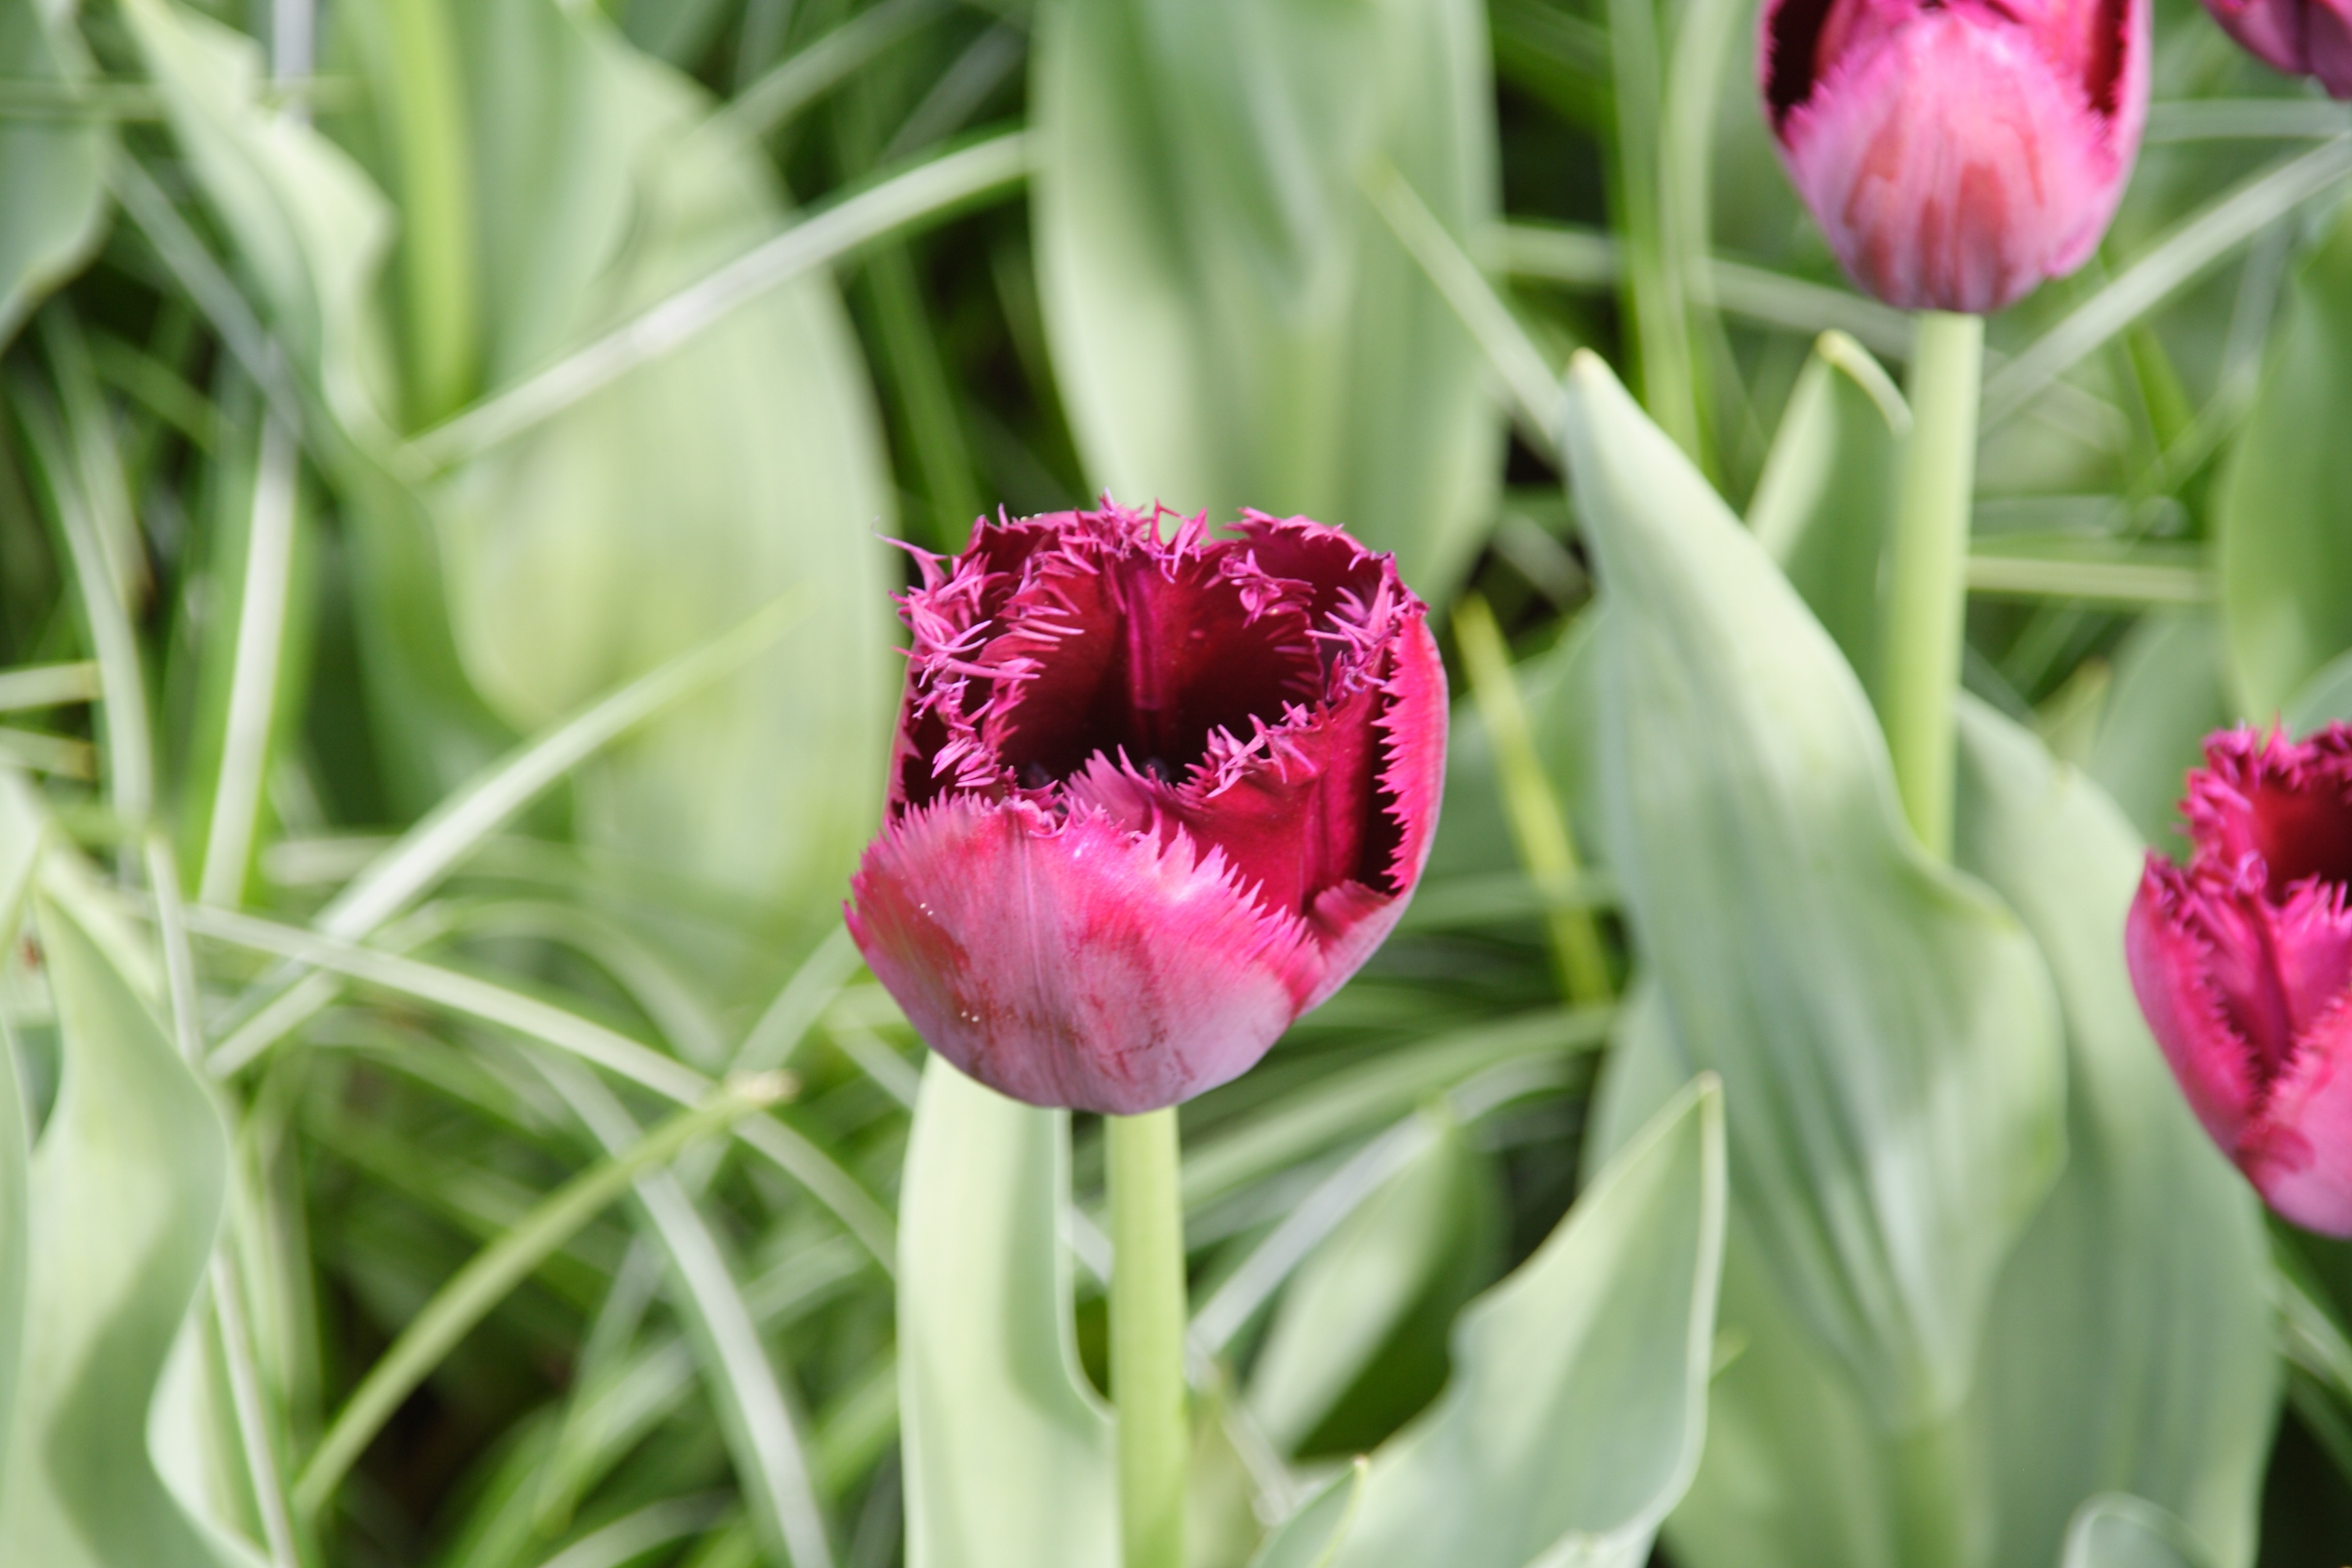
plant, flower, petal, tulip, botany, flora, macro photography, flowering plant, tulip spring, lily family, plant stem, land plant